Echinoderm

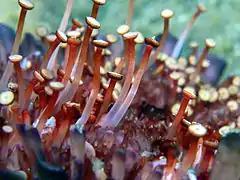
Echinoderms use their tube feet to move about. ("Colobocentrotus atratus" shown)

Development begins with a bilaterally symmetrical embryo, with a coeloblastula developing first. Gastrulation marks the opening of the "second mouth" that places echinoderms within the deuterostomes, and the mesoderm, which will host the skeleton, migrates inwards. The secondary body cavity, the coelom, forms by the partitioning of three body cavities. The larvae are often planktonic, but in some species the eggs are retained inside the female, while in some the female broods the larvae.